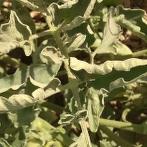
Crop: Tomato
Condition: virosis-d